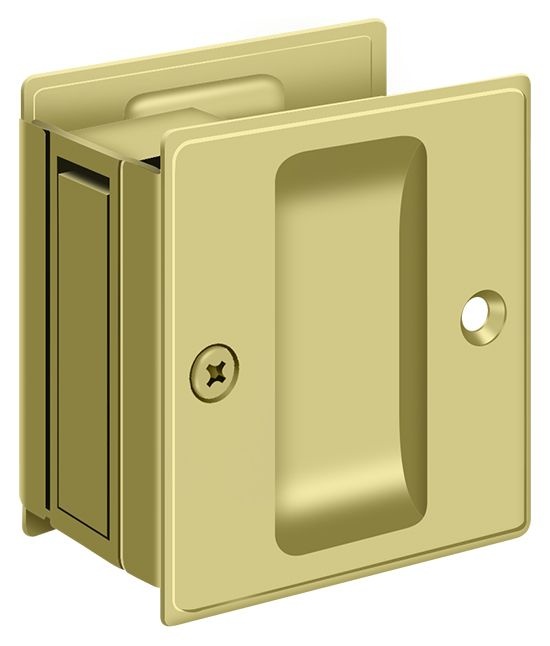
Deltana SDP25U3 Pocket Lock; 2-1/2" x 2-3/4" Passage; Bright Brass Finish
Reliable Choice for All Sliding Doors,2-1/2"x 2-3/4",1-3/8" Thick Doors,Passage Function & Packed with Mounting Hardware,Limited 1 Year Mechanical and 1 Year Finish Warranty
Brand: Deltana
Category: Hardware > Building Materials > Door Hardware > Door Strikes > Latch Strikes